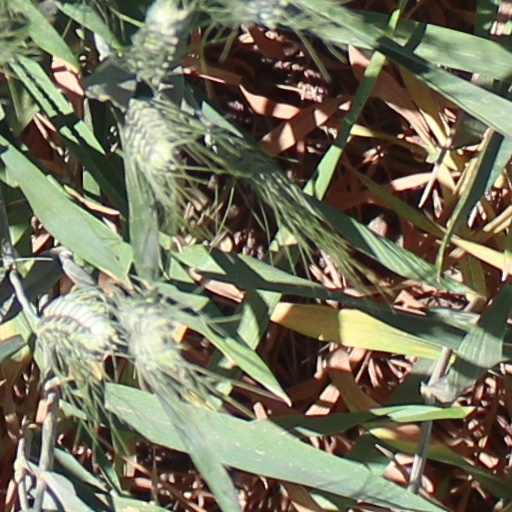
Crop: wheat